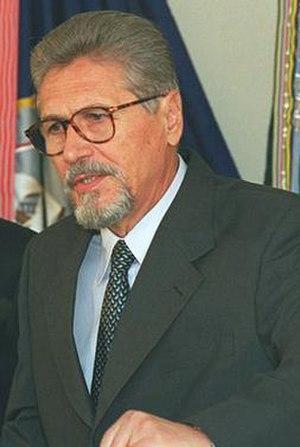
Emil Constantinescu, né le 19 novembre 1939 à Tighina, est un homme d'État roumain. Démocrate-chrétien, il est président de la Roumanie de 1996 à 2000.
L'élection présidentielle roumaine de 1996 s'est tenue les 3 et 17 novembre 1996. Emil Constantinescu bat au second tour le président sortant Ion Iliescu.